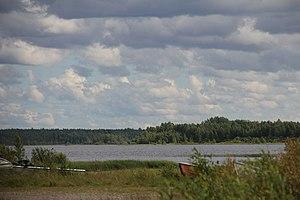
La route Saviselkä–Piippola, est une route historique longue de 23,8 km menant de Kärsämäki à Siikalatva.